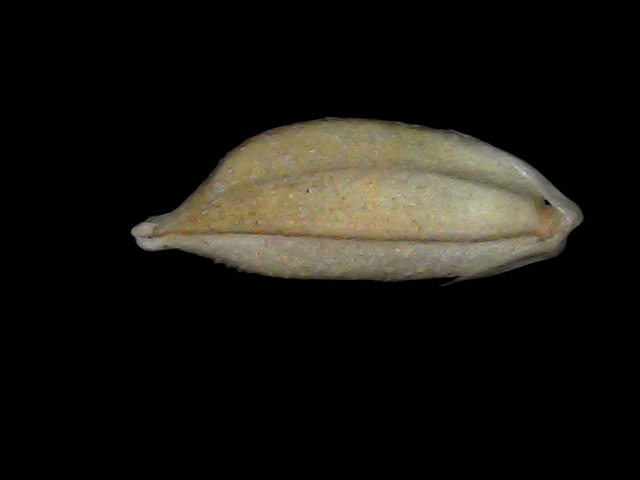
Rice variety: Bd34